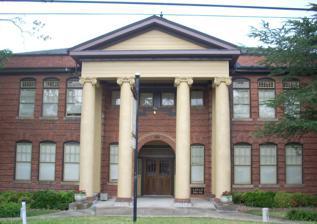
Building: Central High School (Central, South Carolina)
Country: United States of America
Year built: 1925
United States historic place Central High School U.S. National Register of Historic Places Central High School Show map of South Carolina Show map of the United States Location 304 Church Street Central, South Carolina Coordinates 34°43′22″N 82°46′52″W / 34.72278°N 82.78111°W / 34.72278; -82.78111 Area less than one acre Built 1908 Architect Sayre, Christopher Gadsden Architectural style Classical Revival NRHP reference No. 94000475 Added to NRHP May 20, 1994 Central High School is a former school building located Central , Pickens County, South Carolina .  It was built in 1908 and expanded in 1925. It is located at 304 Church Street. It was listed on the National Register of Historic Places in 1994. It is currently used for residential living. References Wikimedia Commons has media related to Central High School (Central, South Carolina) .